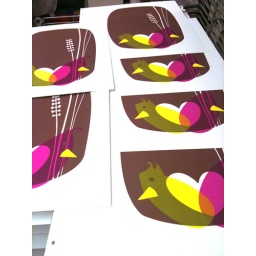
3rd color(transparent process yellow) printed over both brown and magenta, making all sorts of other colors like green and orange.